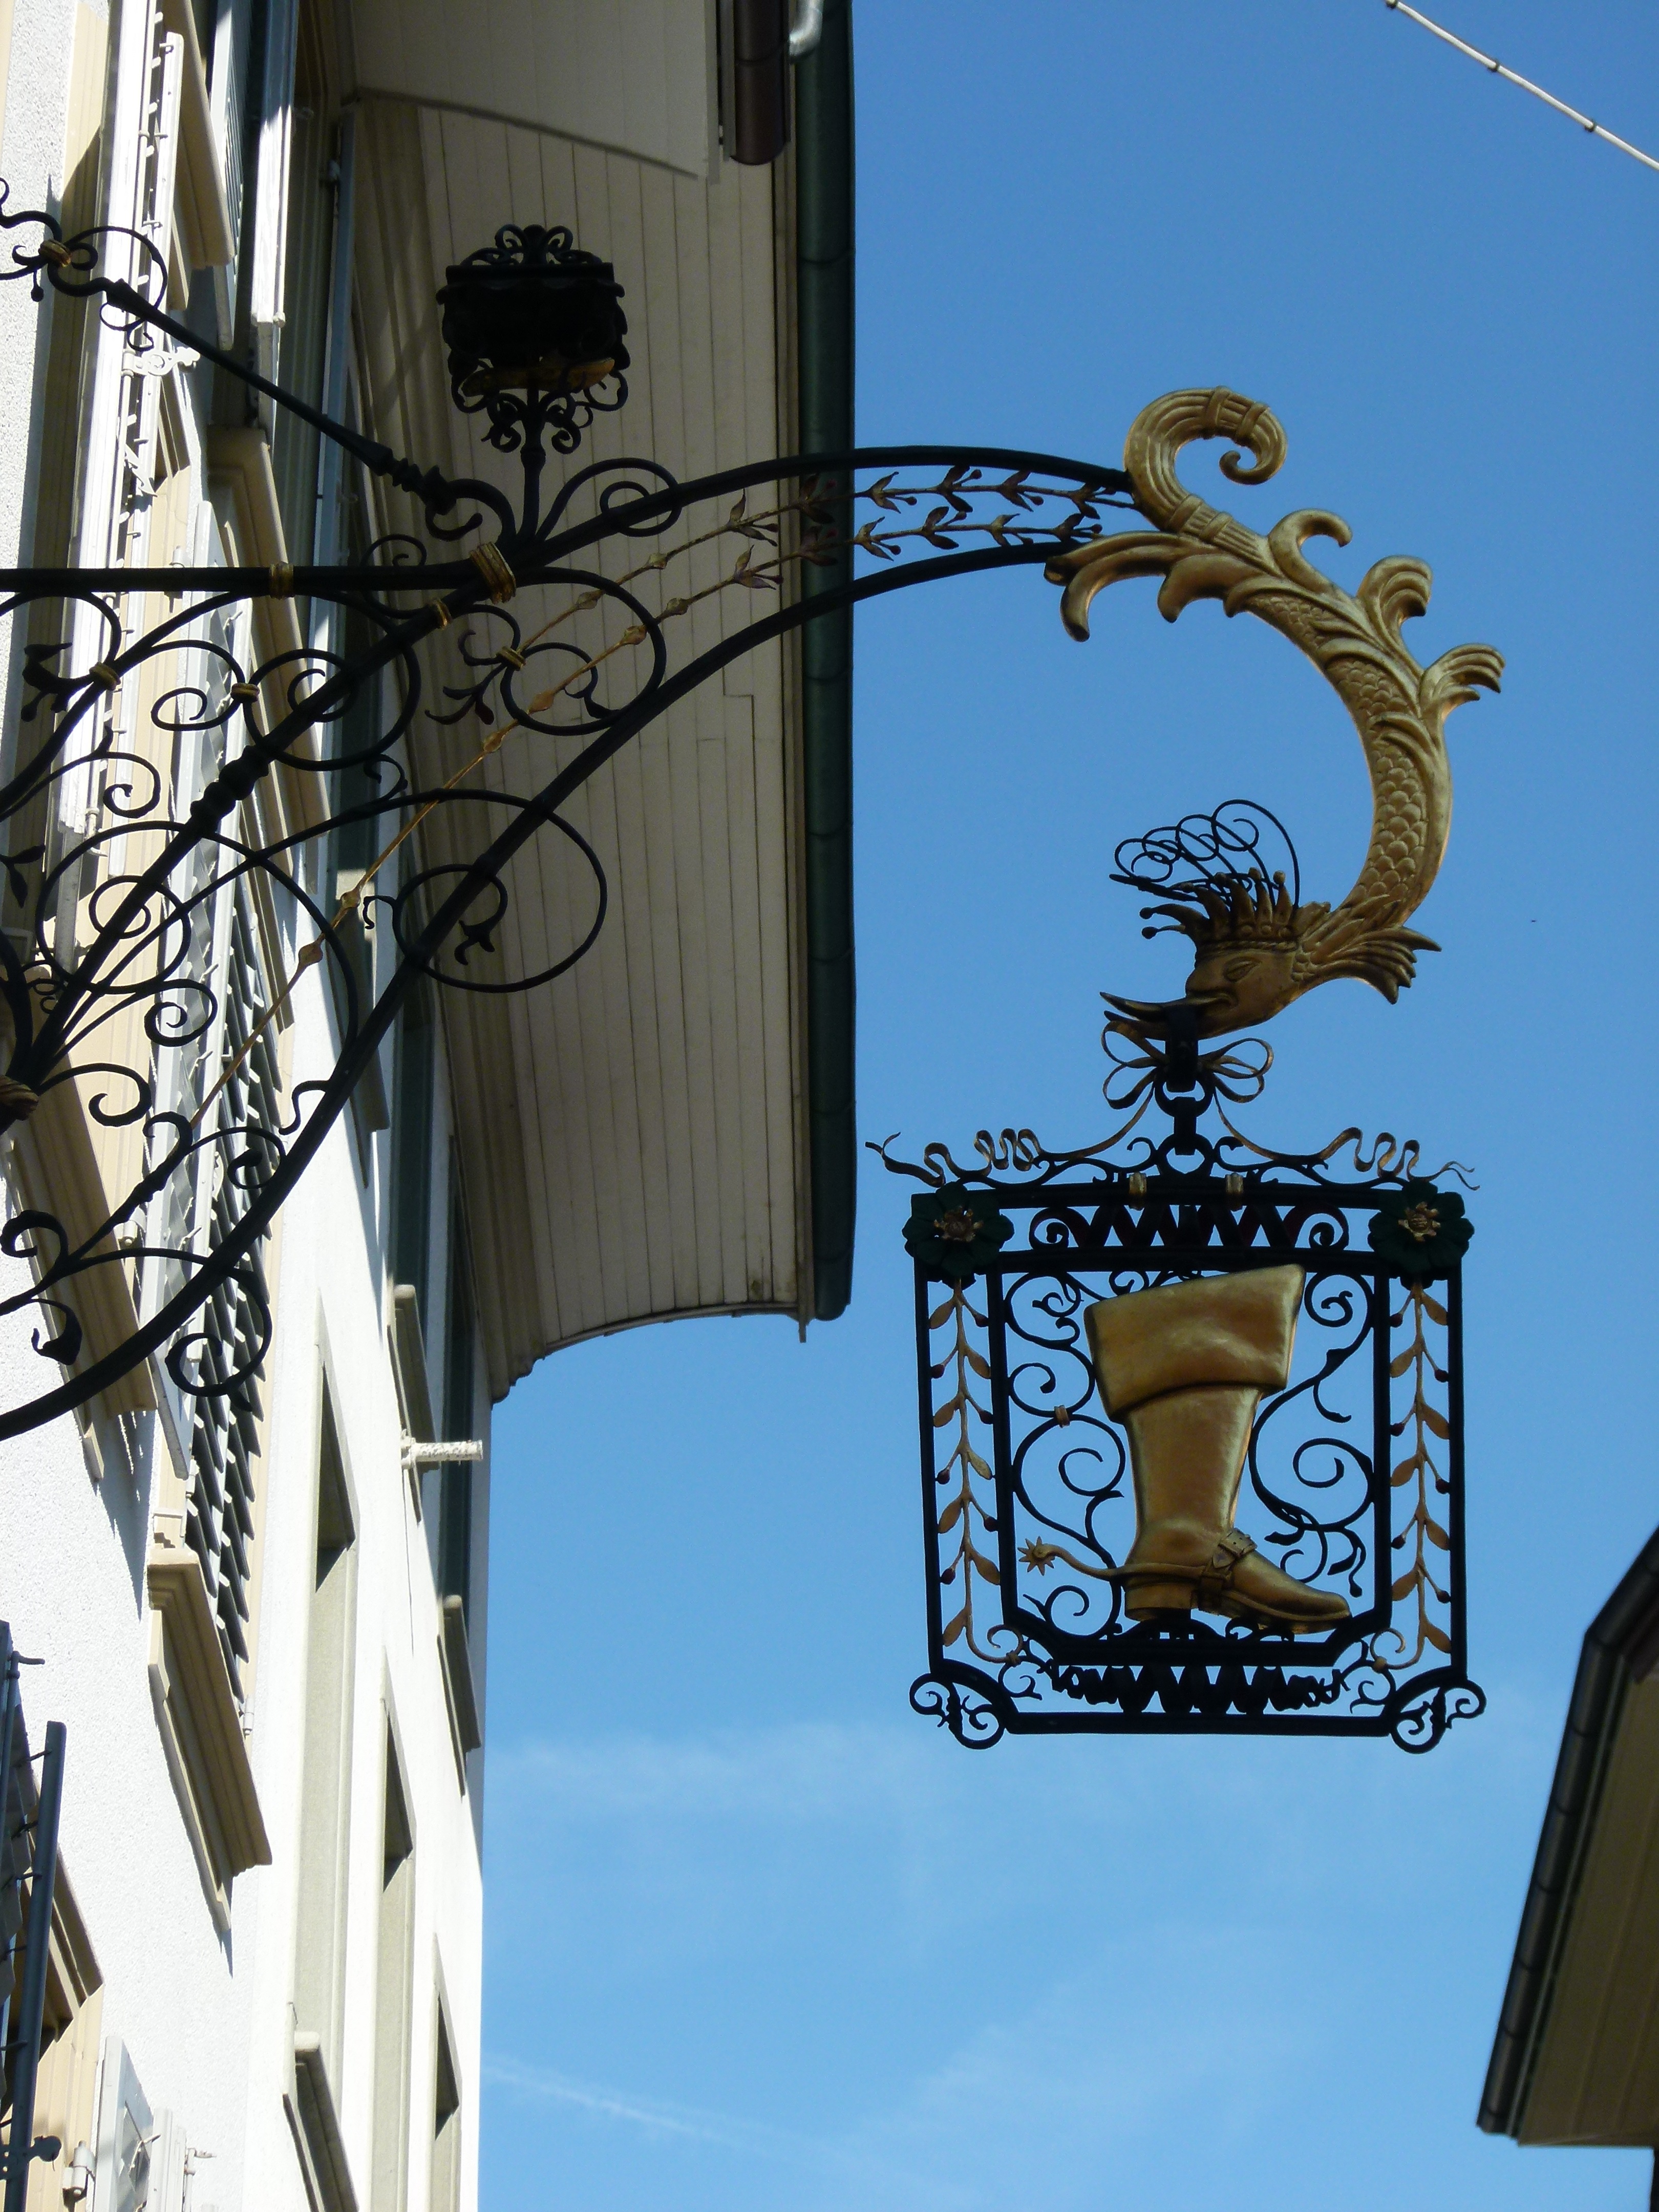
tower, blue, street light, lighting, light fixture, business sign, shoe store, locksmith work